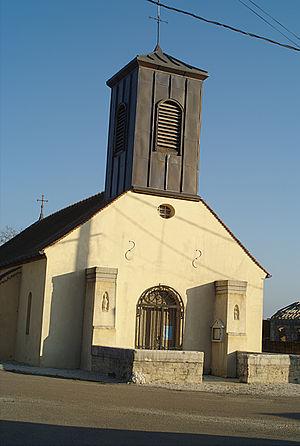
Église paroissiale Saint-Jean-Baptiste, Lechâtelet (Côte d'Or, Bourgogne, France) Català: Església Paroquial Sant Joan BaptistaLechâtelet (Costa d'Or, Borgonya, França) Español: Iglesia parroquial San Juan el Bautista, Lechâtelet (Côte d'Or, Borgoña, Francia) This building is indexed in the Base Mérimée, a database of architectural heritage maintained by the French Ministry of Culture,
L'ensemble paroissial de Seurre, usuellement abrégé en paroisse de Seurre est l'un des 6 ensembles du secteur pastoral de La Plaine, et des 63 du diocèse de Dijon. Son siège est la Maison paroissiale de Seurre, située au 4 rue des écoles.
Lechâtelet est une commune française située dans le canton de Brazey-en-Plaine du département de la Côte-d'Or en région Bourgogne-Franche-Comté.